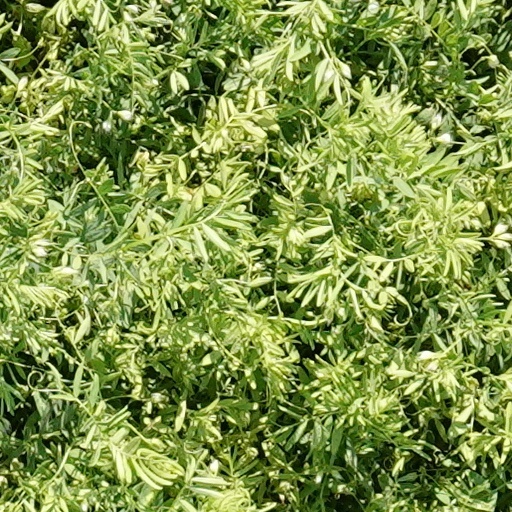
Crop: wheat